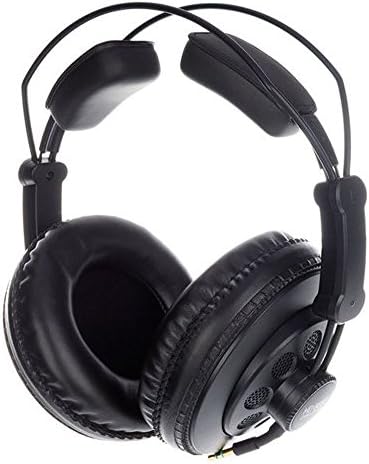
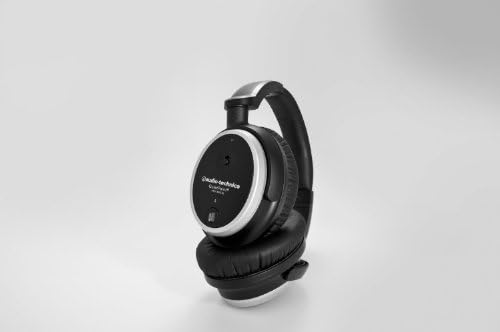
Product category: headphones
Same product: no